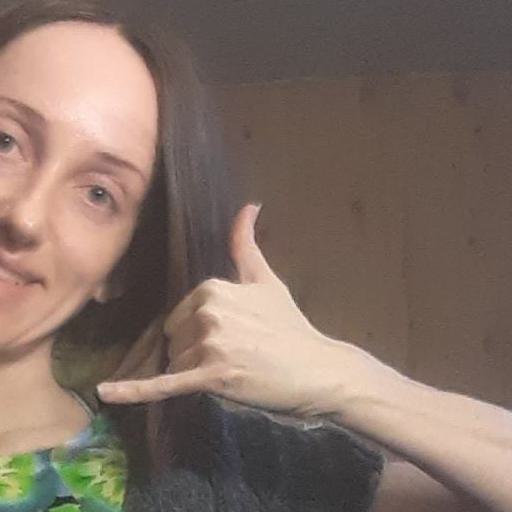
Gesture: call